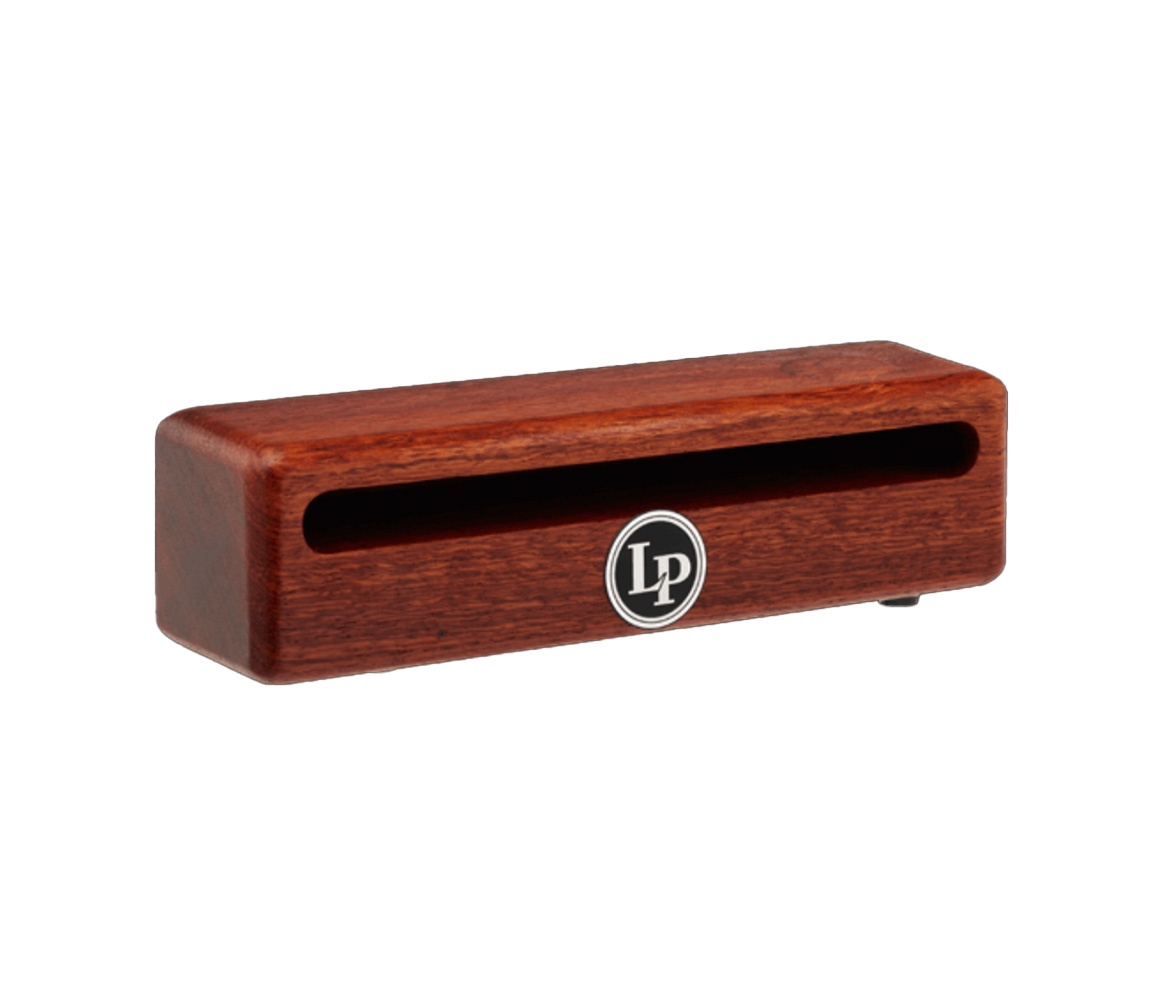
LP Groove Block Small - Mounts to LP373
Brand: LP
LP Groove Block Small - Mounts to LP373 From the beginning, LP¬Æ's philosophy has been based on listening to artists, perceiving their needs and developing instruments according to their specifications and in close collaboration. The upper class of Latin Percussion gathers signature models of world-famous musicians in unrivalled quality and inimitable individuality. From the choice of wood to the sound shaping and finish-design, these instruments reflect the spirit of their namesakes, some of whom are legendary. No one knows better what good sound means. Made of select North American Maple these blocks feature full bodied tone with a great dynamic range and are perfect for live and studio situations. Super durable, they can be played on a table top or mounted to a stand with the LP373 Wood Block Mount. ¬† Features: Constructed of North American Maple with rounded cornerse Full bodied tone and great dynamic range Perfect for live and studio stiuations Play on table top or mount to a stand with the LP373 Wood Block Mount Code: LP684
Category: Arts & Entertainment > Hobbies & Creative Arts > Musical Instruments > Percussion > Hand Percussion > Musical Blocks